Suniti Academy

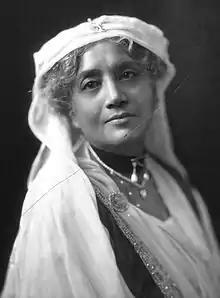
Her Highness Maharani Sunity Devi, the Maharani of Cooch Behar

The school was founded in 1881 as Sunity College by His Highness, the Maharaja of Cooch Behar. It was named after Her Highness Maharani Suniti Devi, who was the brain behind its establishment. She was the daughter of Keshub Chandra Sen.